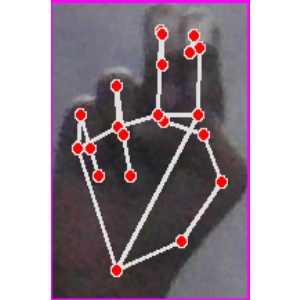
अक्षर: ह